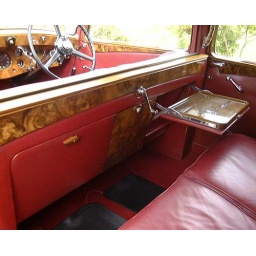
1937 25/30HP model, saloon with division by Park-Ward. Chassis #GWN38. Passenger compartment with picnic tables and glass division.